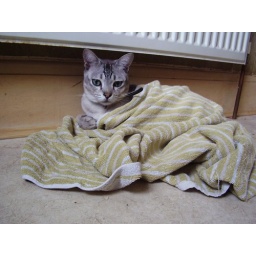
Lucky tucked up in his bed he made out of a hand towel in the bathroom.